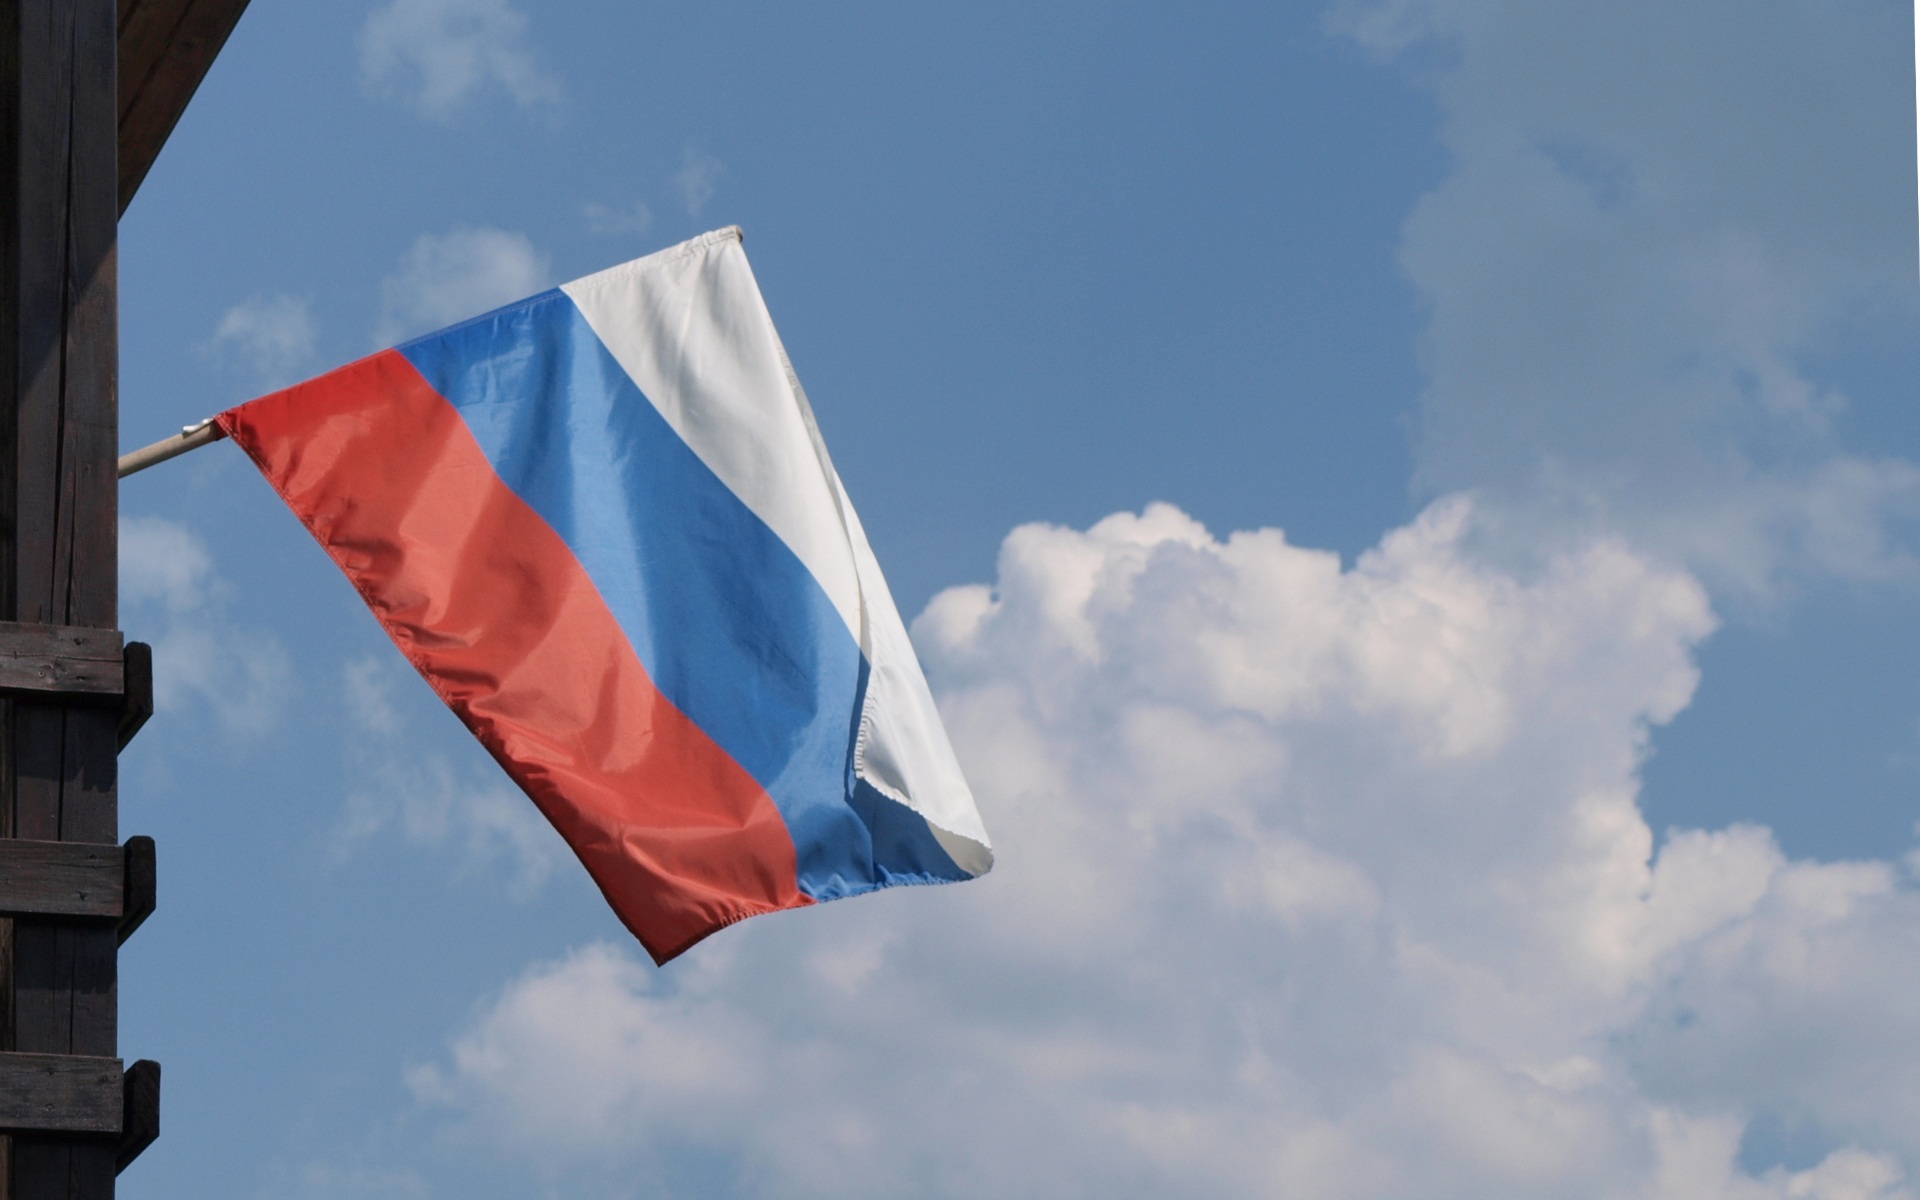
cloud, sky, wind, symbol, flag, blue, tricolor, russia, red blue white, state flag, flag of the united states, atmosphere of earth